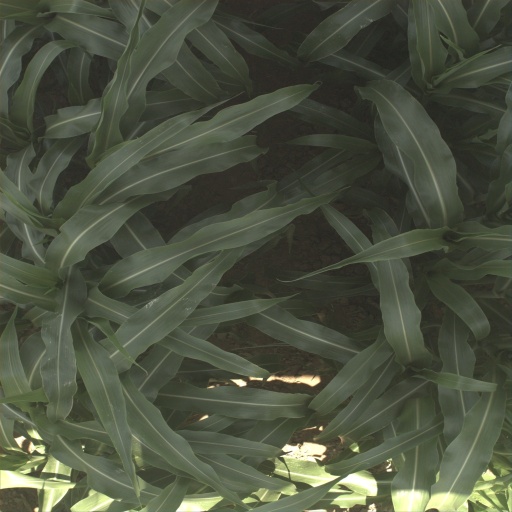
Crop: sorghum